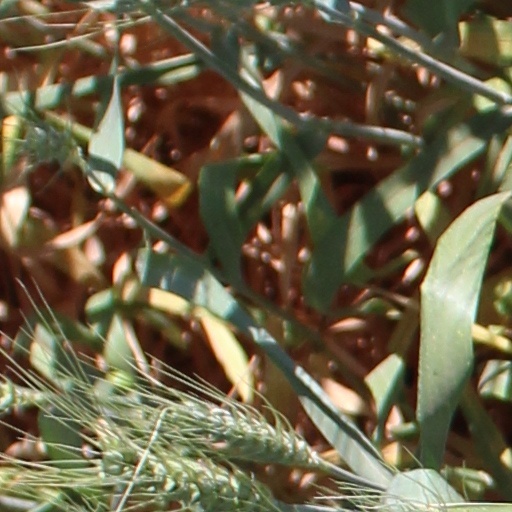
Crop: wheat